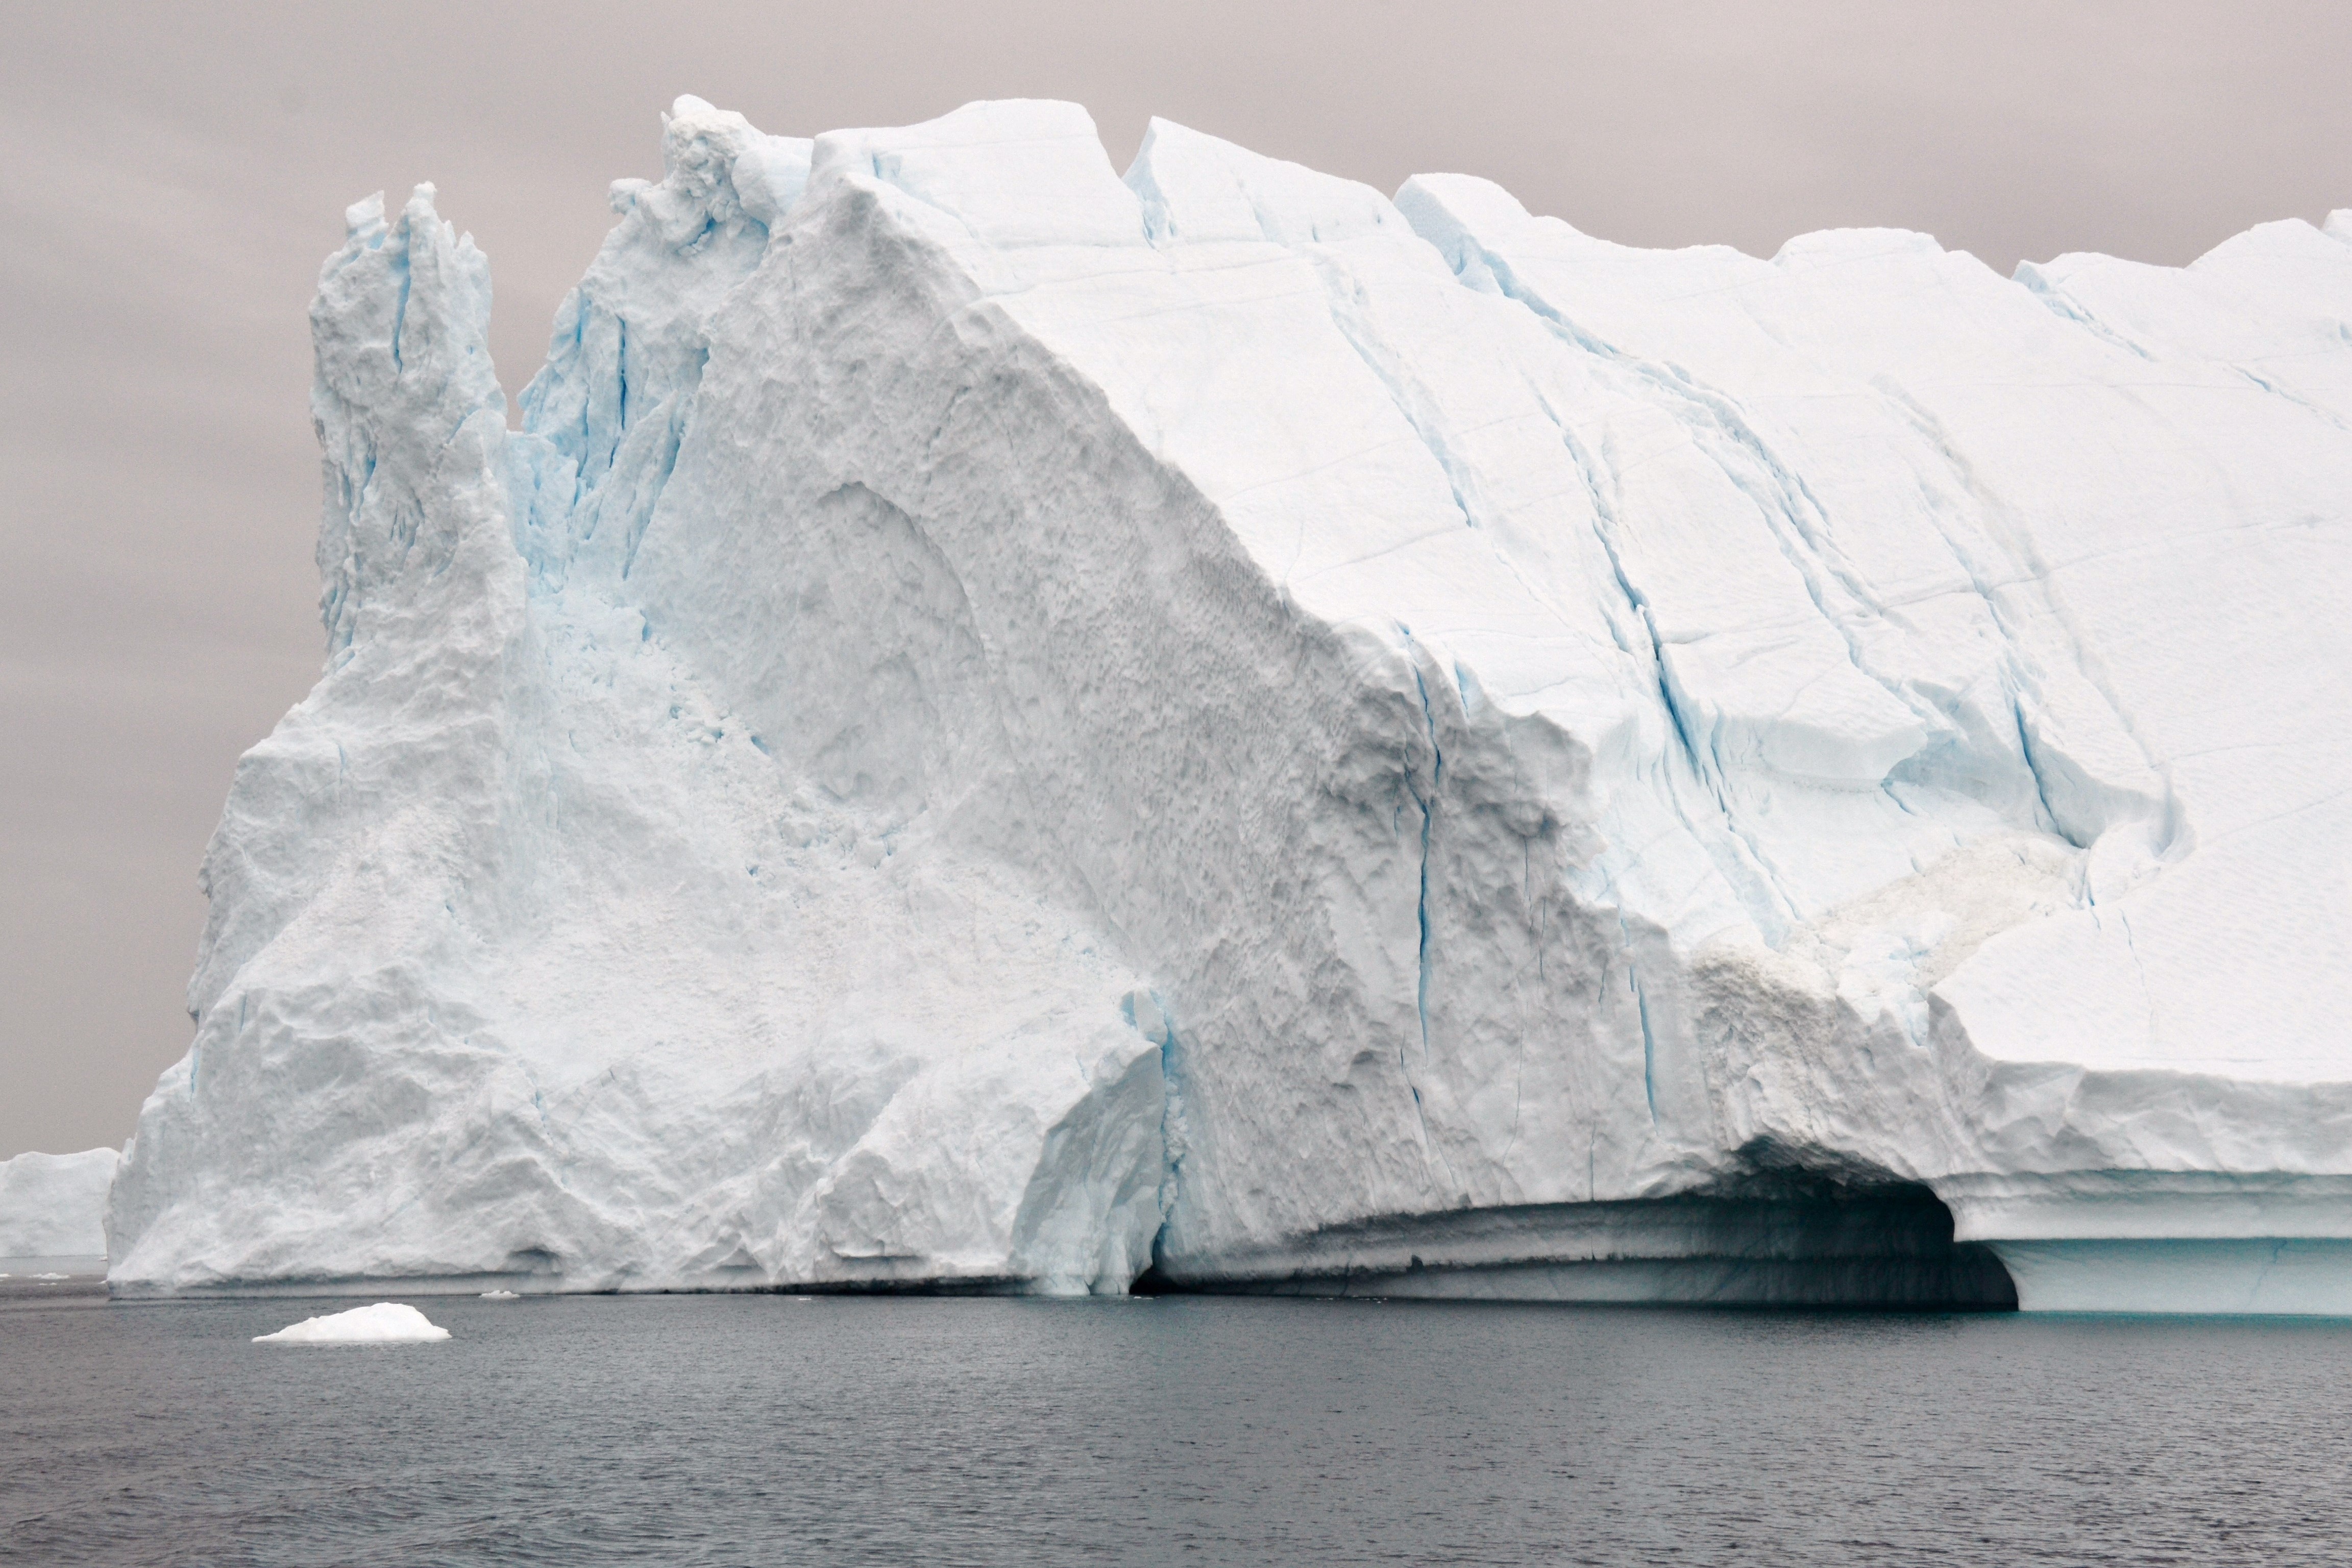
ice, glacier, arctic, iceberg, greenland, melting, freezing, arctic ocean, icefjord, disco bay, glacial landform, ice cap, sea ice, polar ice cap